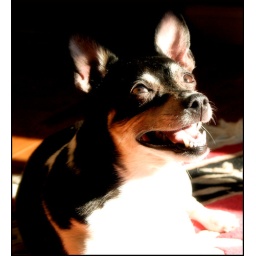
trapper laying in the sun coming in the front door at my parent's house on christmas